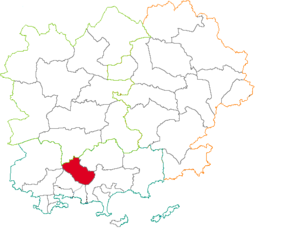
Situation du canton dans la département du Var (83), France
Le canton de Solliès-Pont est un canton français situé dans le département du Var et la région Provence-Alpes-Côte d'Azur.